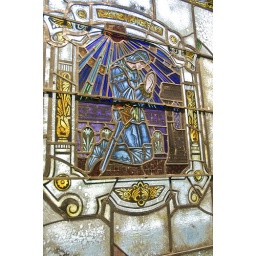
original stained glass windows in the building's drum stairwell